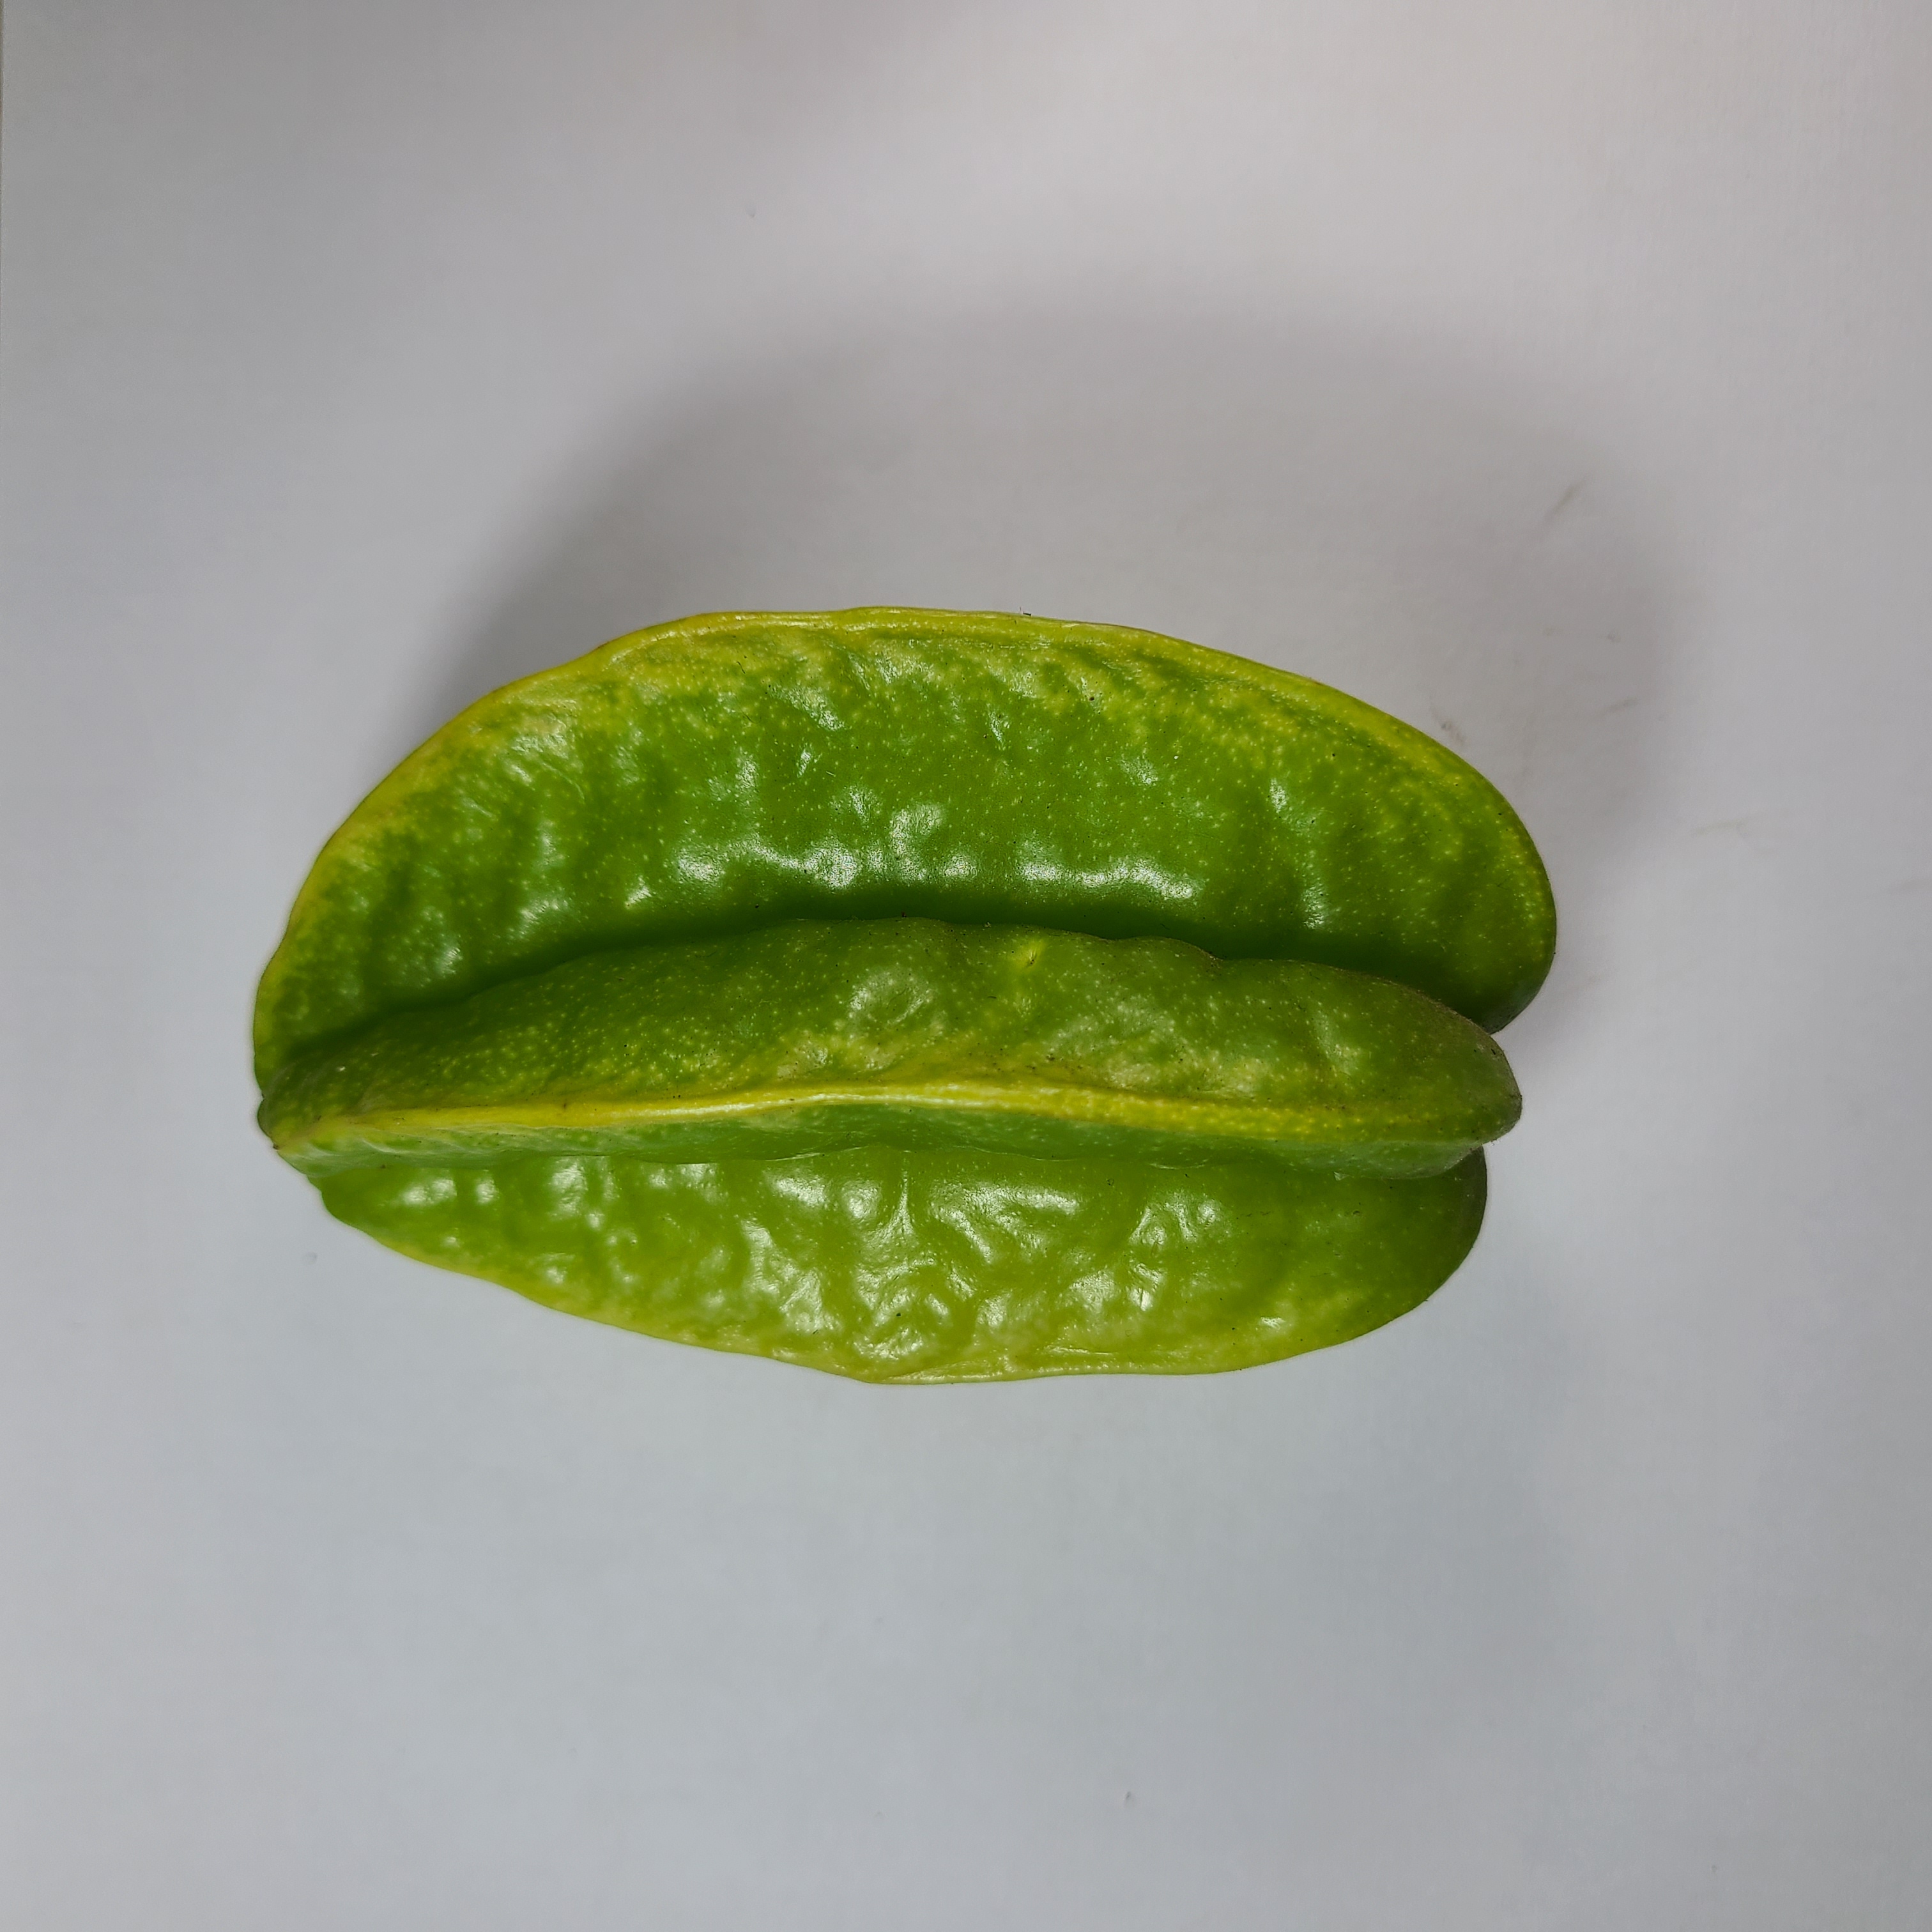
Label: Healthy Fruits